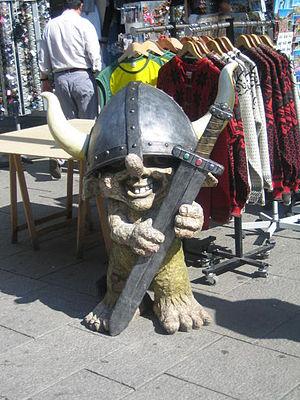
Un troll est un être de la mythologie nordique, incarnant les forces naturelles ou la magie, caractérisé principalement par son opposition aux hommes et aux dieux. Ce troll est souvent assimilé aux Jötunns, les « Géants » de cette mythologie.